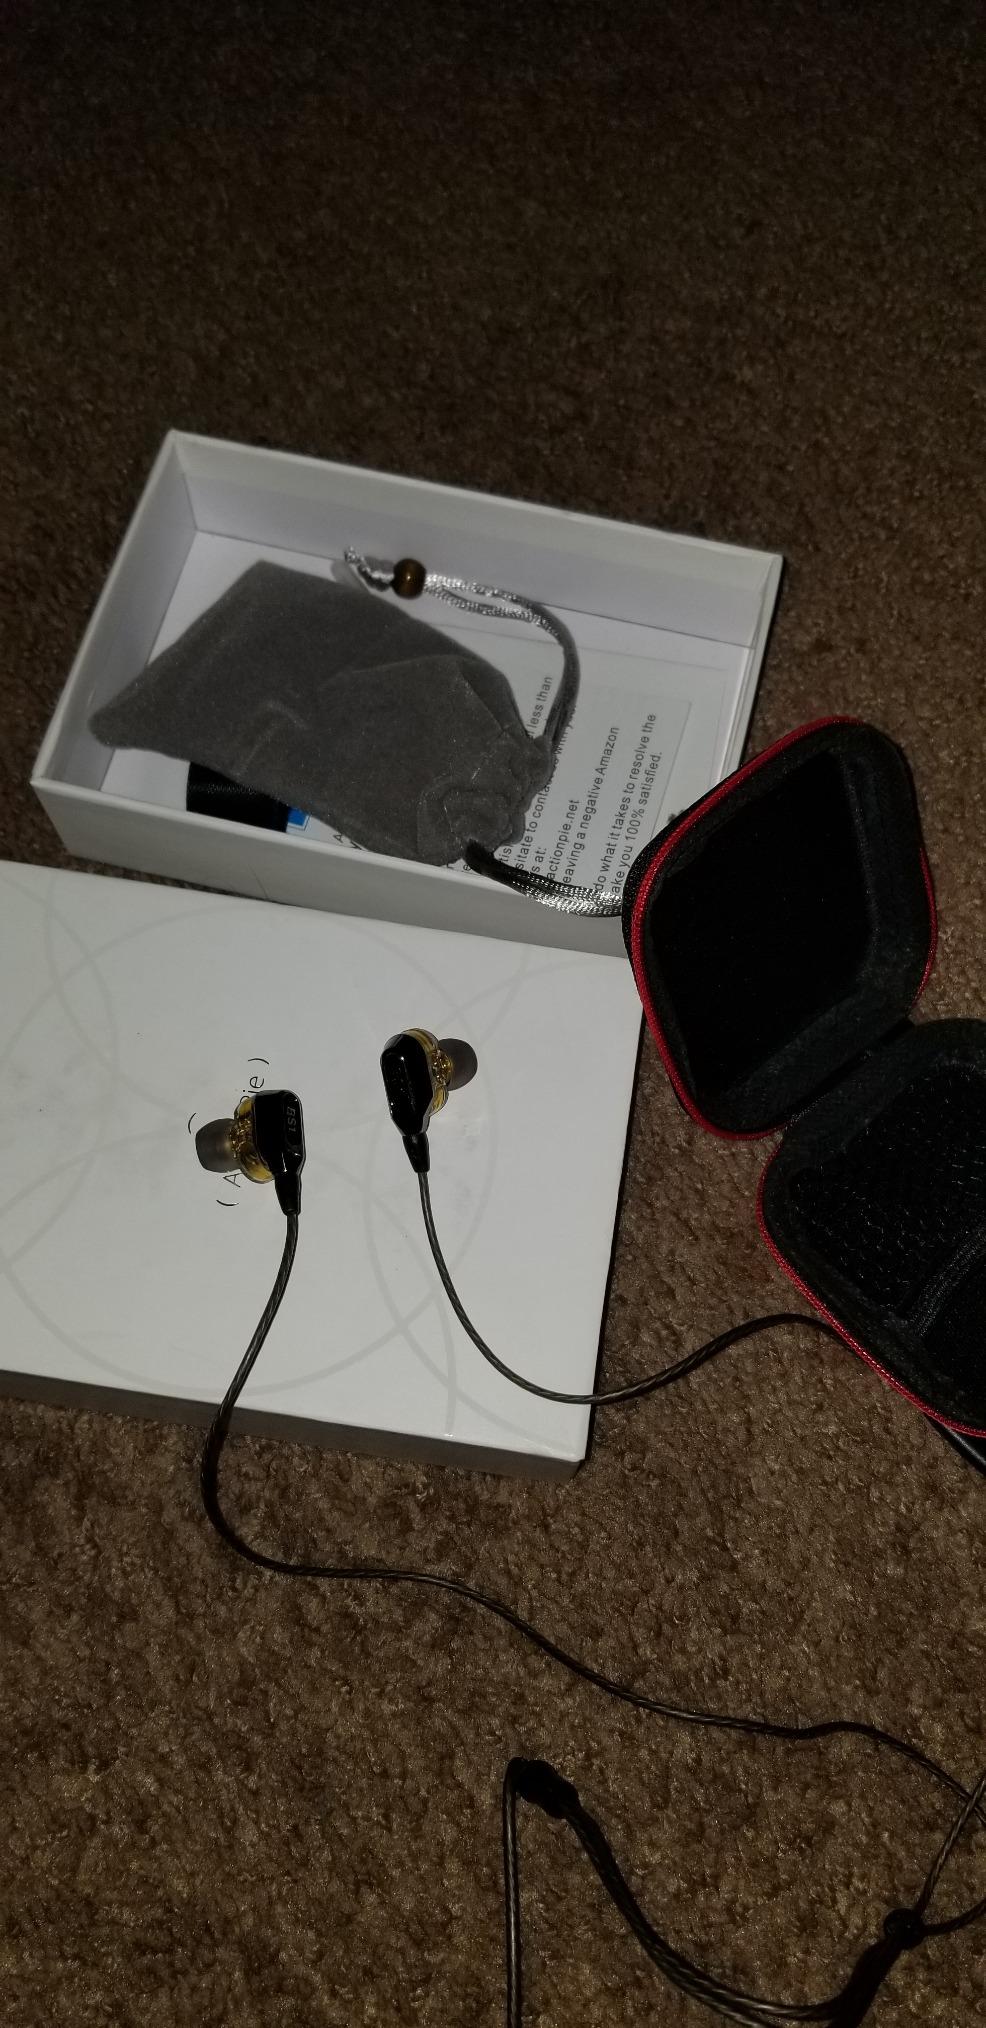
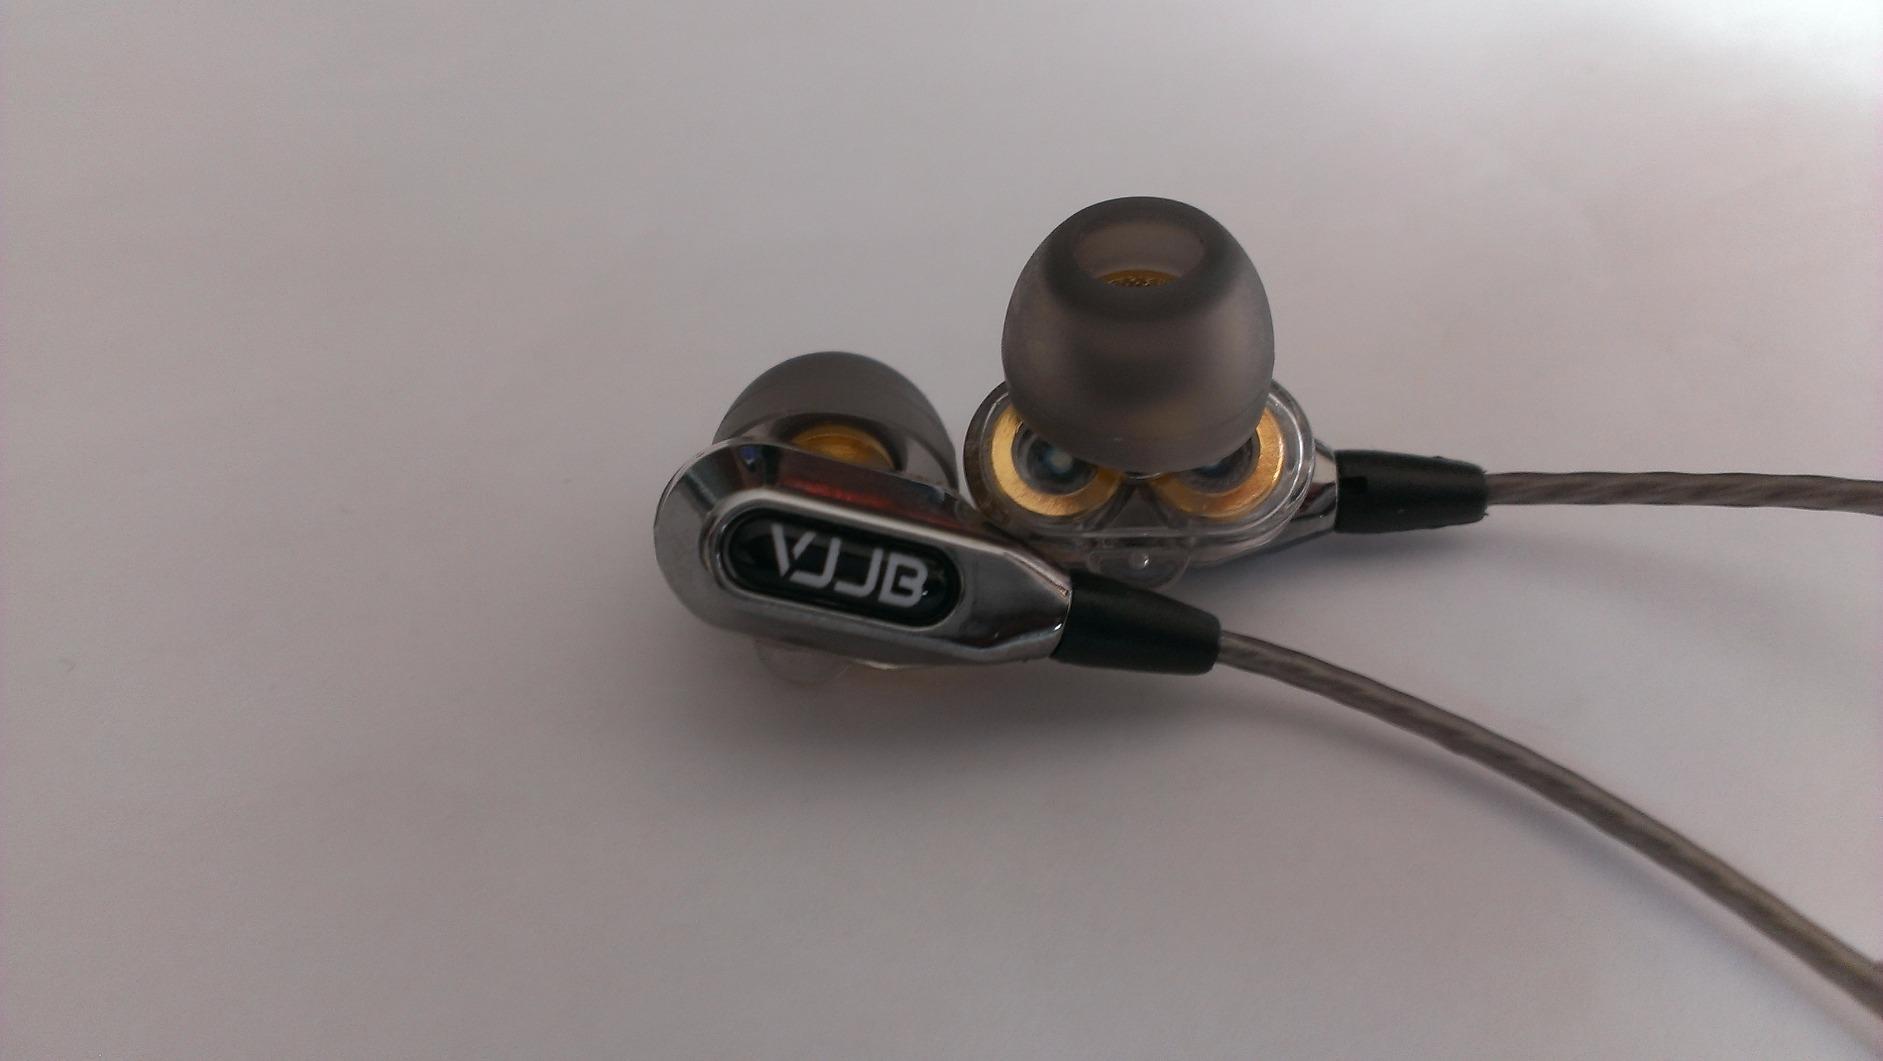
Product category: headphones
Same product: yes